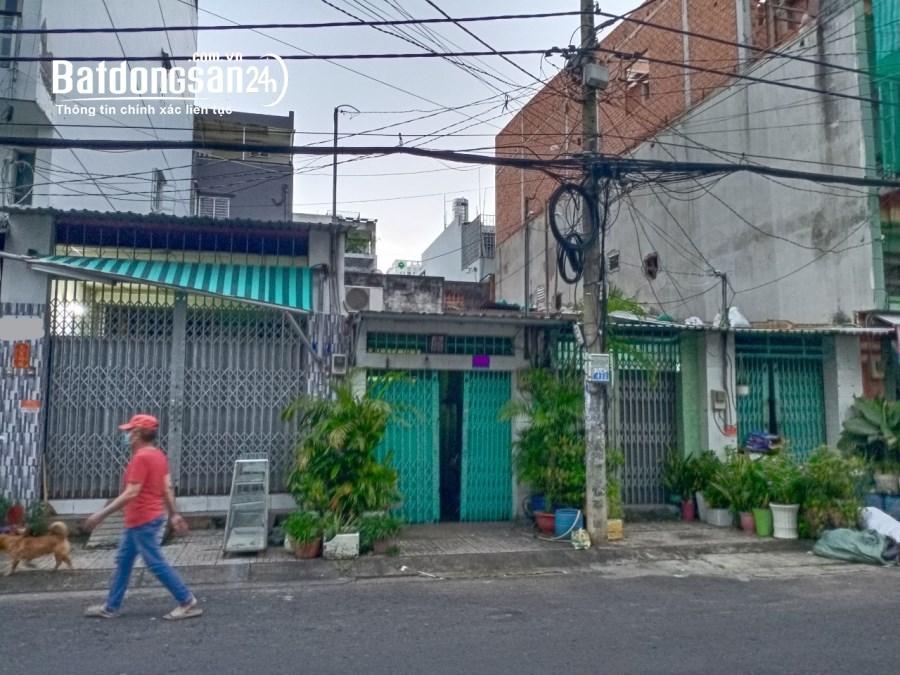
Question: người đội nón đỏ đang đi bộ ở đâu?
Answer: ông ấy đang đi bộ dưới lòng đường